Verónica Chen

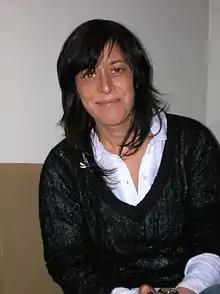
Verónica Chen (2007)

Chen's has been involved in various feature films, short films and television series as a director, screenwriter, editor or producer. Her involvement in significant projects is listed below.